Synth-pop

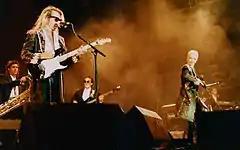
Eurythmics (Dave Stewart and Annie Lennox) on stage in Germany in 1987.

In the US (unlike the UK), where synth-pop is sometimes considered a "subgenre" of "new wave" and was described as "technopop" or "electropop" by the press at the time, the genre became popular due to the cable music channel MTV, which reached the media capitals of New York City and Los Angeles in 1982. It made heavy use of style-conscious New Romantic synth-pop acts, with "I Ran (So Far Away)" (1982) by A Flock of Seagulls generally considered the first hit by a British act to enter the "Billboard" top ten as a result of exposure through video. The switch to a "new music" format in US radio stations was also significant in the success of British bands. Reaching No. 2 in the UK in March 1983 and No. 1 on the US "Billboard" Hot 100 six months later, "Rolling Stone" called Eurythmics' single "Sweet Dreams (Are Made of This)" "a synth-pop masterpiece". Bananarama's 1983 synth-pop song "Cruel Summer" became an instant UK hit before having similar success in the US the following year. The success of synth-pop and other British acts would be seen as a Second British Invasion. In his early 1980s columns for "The Village Voice", music critic Robert Christgau frequently referred to British synth-pop as "Anglodisco", suggesting a parallel to the contemporary genres of Eurodisco and Italo disco, both highly popular outside the US. Indeed, synth-pop was taken up across the world alongside the continuing presence of disco, with international hits for German synth-pop as well as Eurodisco acts including Peter Schilling, Sandra, Modern Talking, Propaganda, and Alphaville. Other non-British groups scoring synth-pop hits were Men Without Hats and Trans-X from Canada, Telex from Belgium, Yello from Switzerland, and Azul y Negro from Spain. The synth-pop scene of Yugoslavia spawned a large number of acts, a number of them enjoying huge mainstream popularity in the country, like Beograd, Laki Pingvini, Denis & Denis, and Videosex.